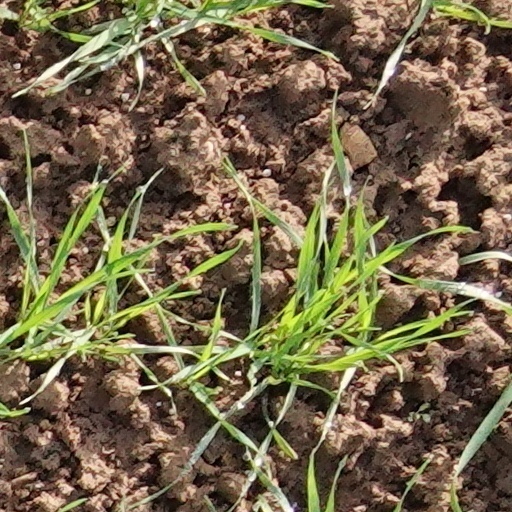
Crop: wheat